Sancho VII of Navarre

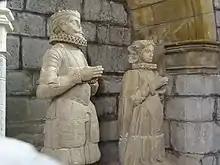
Statues of Sancho and his wife (Capilla de San Agustín, Roncesvalles)

Sancho VII was married twice. His first wife was Constance, daughter of Raymond VI of Toulouse and Beatrice of Béziers, whom he married in 1195. He repudiated her a few years later. The identity of his second wife is disputed; some sources mention her as Clemence, daughter of Frederick I, Holy Roman Emperor, while other sources claim she was the daughter of Yusuf II, an emir from Morocco. Sancho VII had no known children by either wife. According to Charles of Viana, however, he had a son with his second wife, who died in an accident when he was 15 years old.